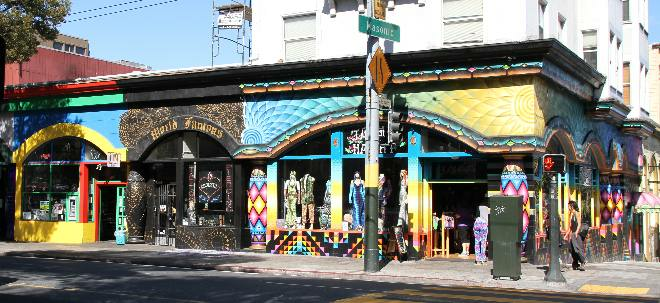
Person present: No